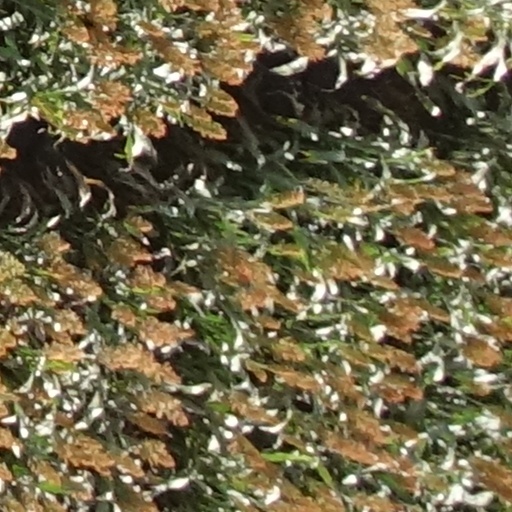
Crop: sorghum